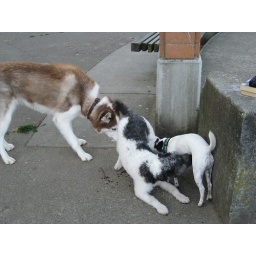
naboo is in love with the grey and white dog - pete. he also was fond of little taco.